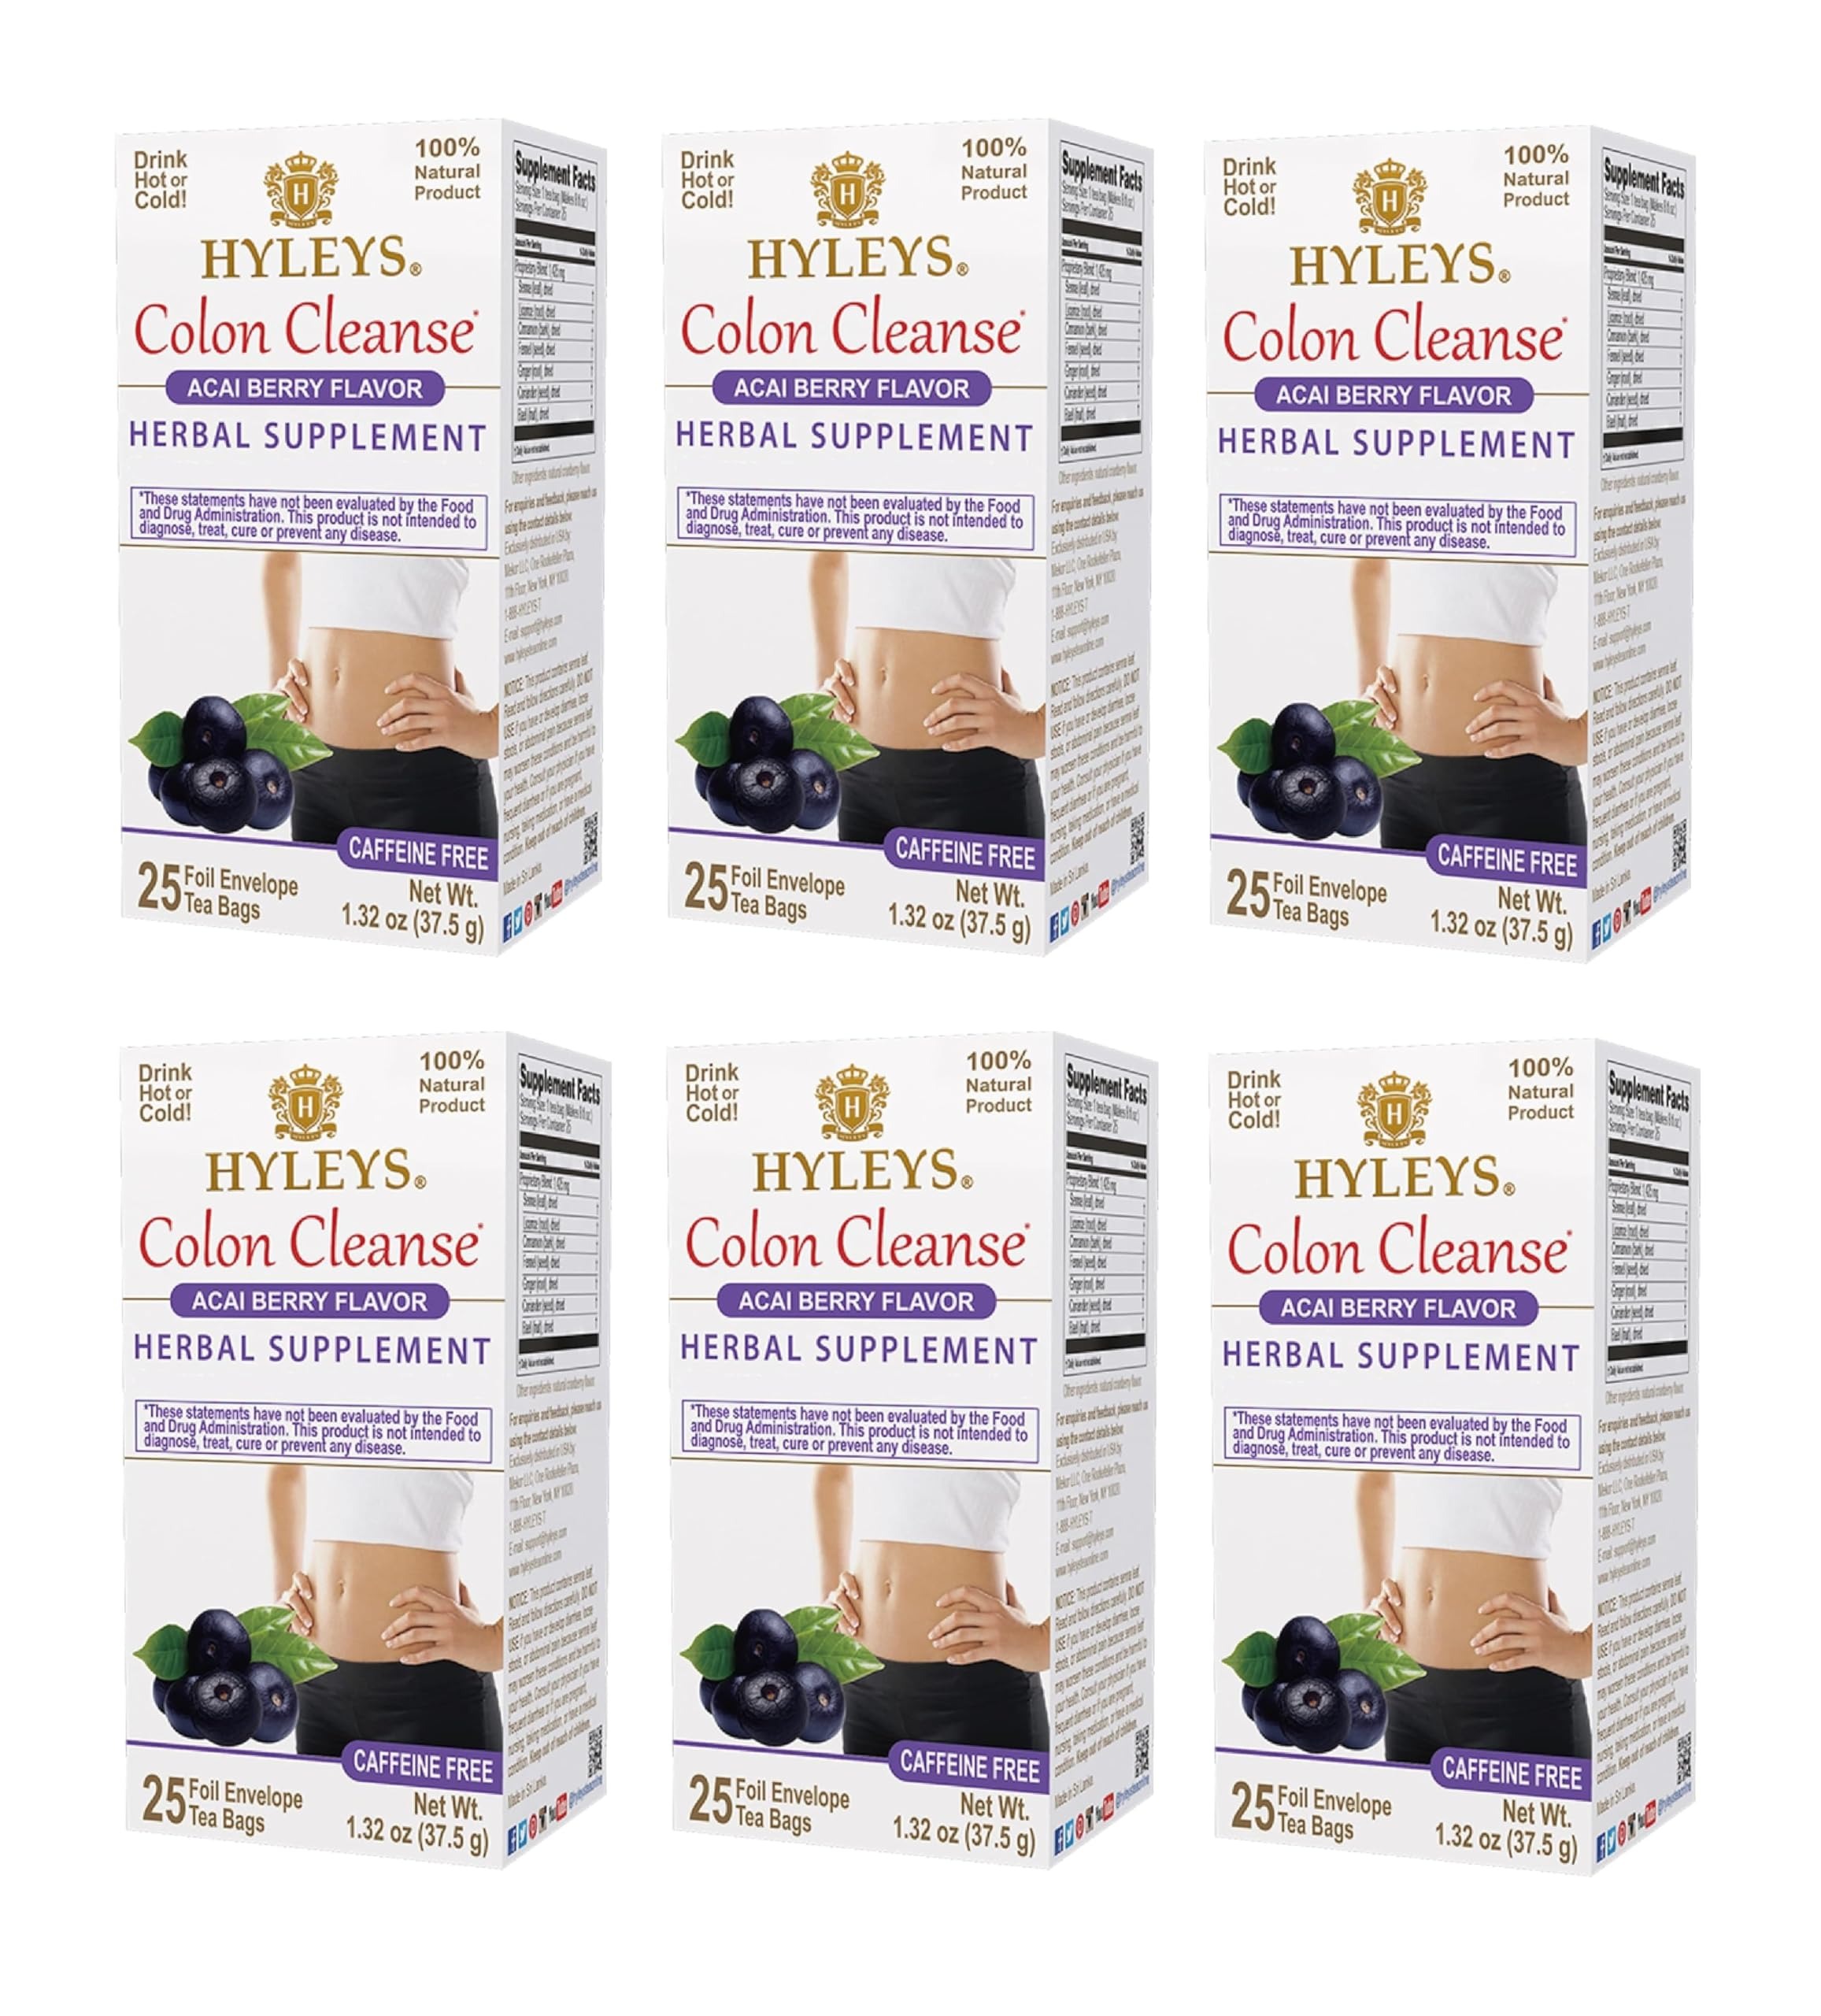
Item Name: Hyleys Colon Cleanse Tea Acai Berry Flavor (6 Pack - 150 Tea Bags Total)
Bullet Point 1: Supports healthy digestion and works as a gentle laxative for occasional irregularity.*
Bullet Point 2: Supports weight loss by maintaining normal metabolism of fat and carbohydrates.*
Bullet Point 3: 100% Natural product
Bullet Point 4: 6 Pack - 25 Tea bags each
Bullet Point 5: Relieves occasional constipation.*
Value: 150.0
Unit: Count

Price: 23.8